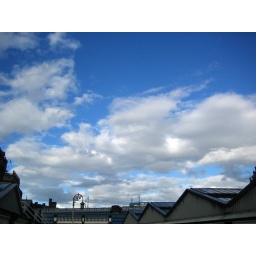
And Weaverly Station. First blue sky in all day